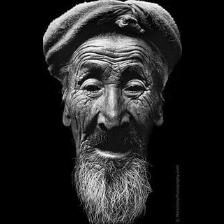
Label: Human